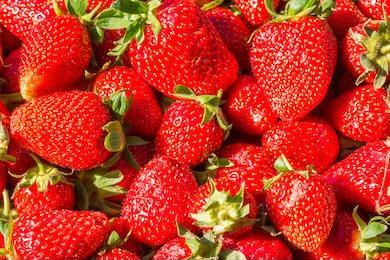
Label: Strawberry